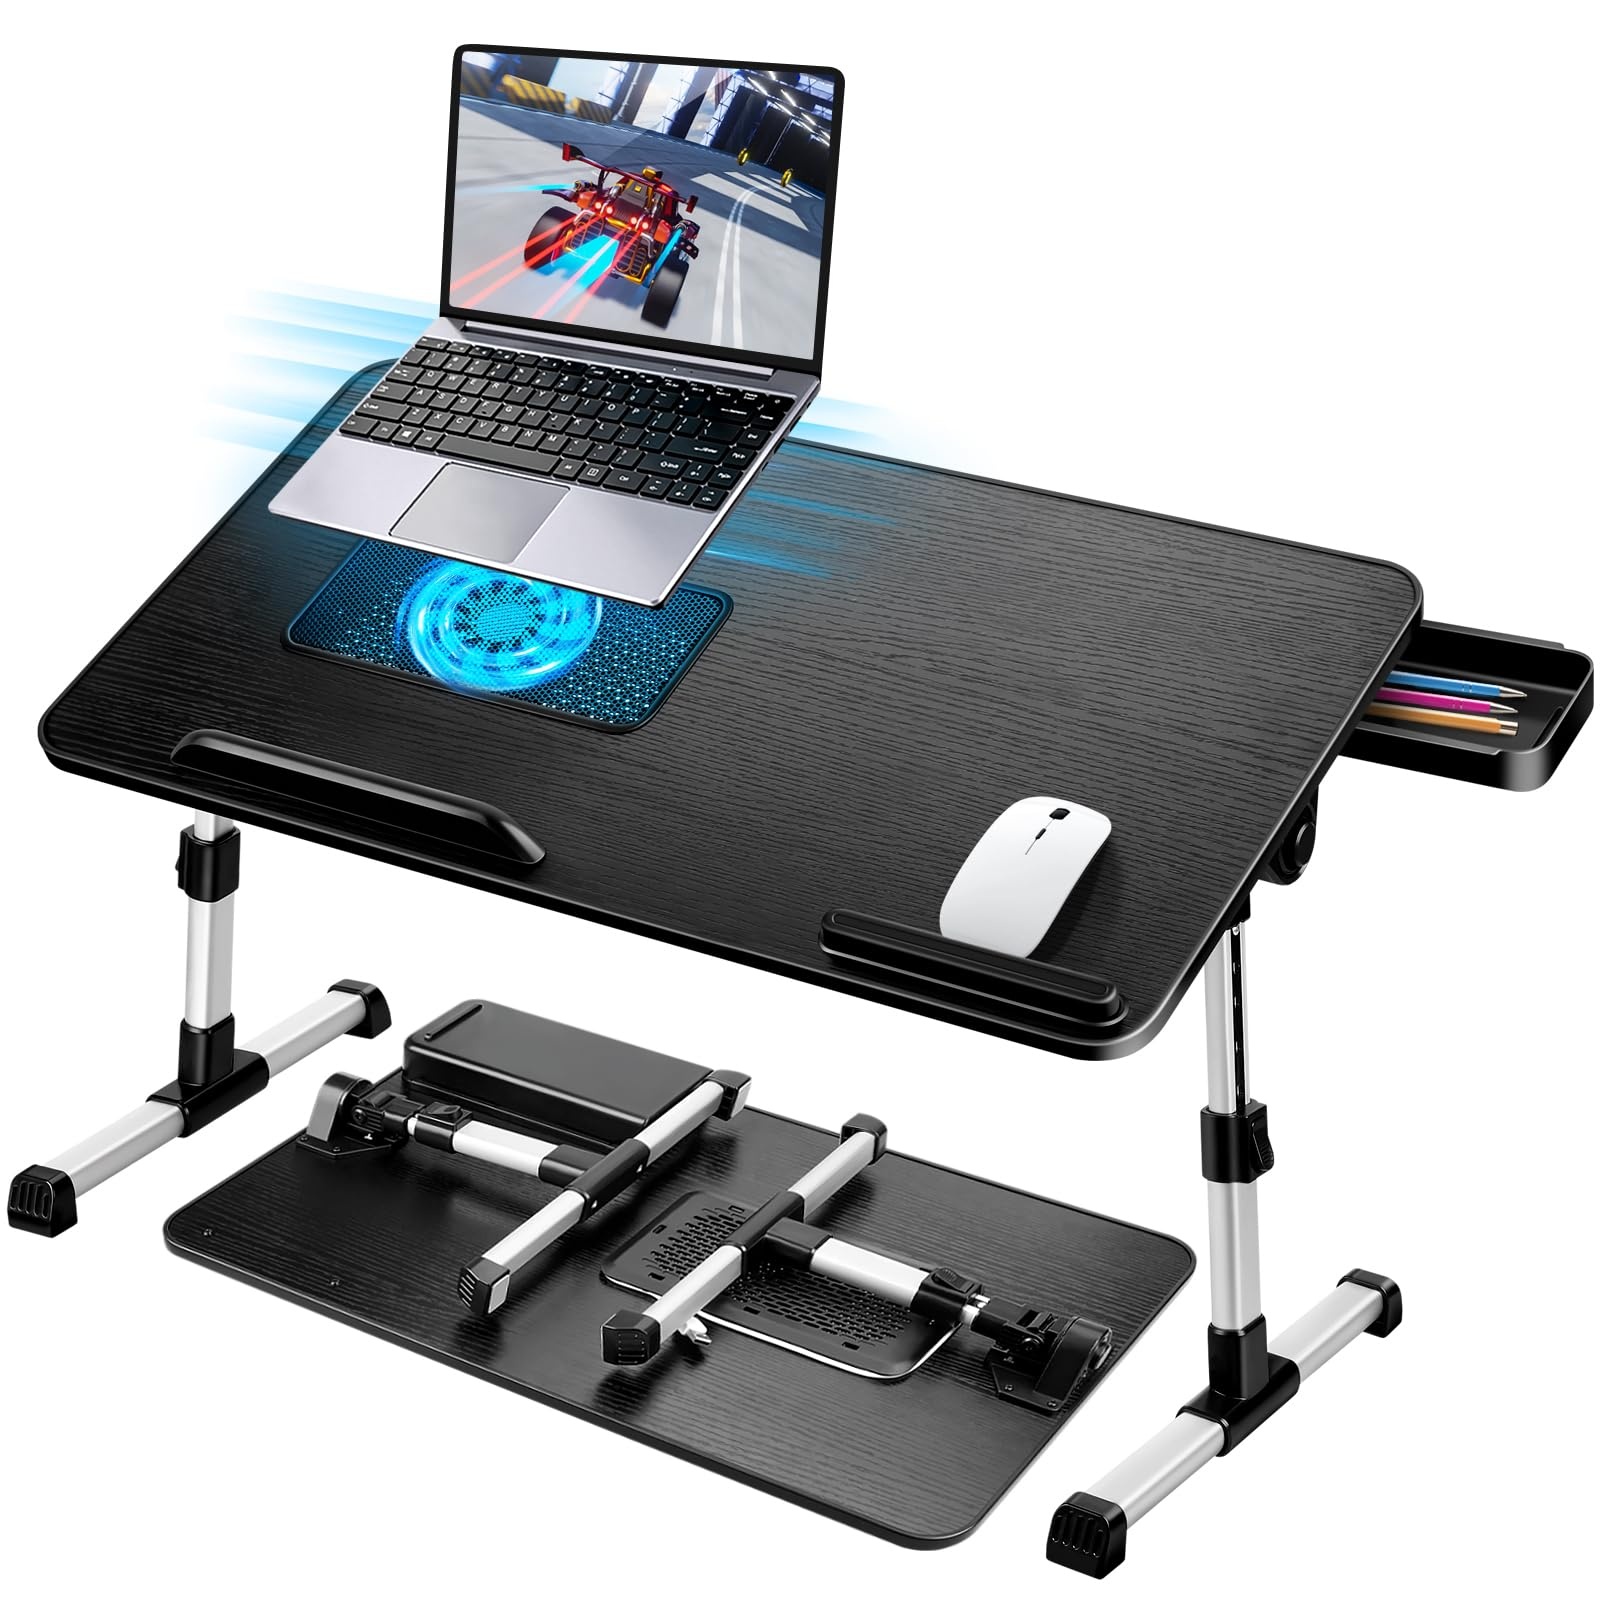
1 x RAW Customer Returns AirOpen laptop table for bed, height adjustable, angle adjustable, foldable bedside table with laptop cooler, drawer, laptop table for bed, sofa, couch, floor 60 x 34 cm, black  - RRP €59.99
Download Manifest: HERE Title Qty Unit Price Total Price ASIN EAN AirOpen laptop table for bed, height adjustable, angle adjustable, foldable bedside table with laptop cooler, drawer, laptop table for bed, sofa, couch, floor 60 x 34 cm, black 1 €59.99 €59.99 B0CKPK2H3C N/A
Brand: Jobalots
Category: Office Supplies > Lap Desks